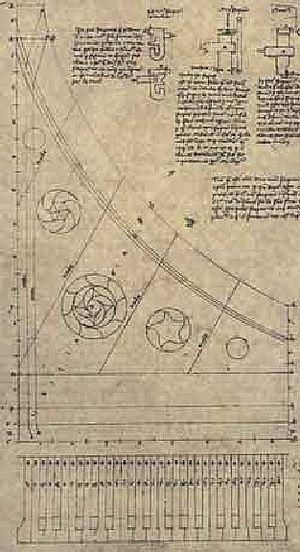
Schéma de clavecin archaïque par Henri Arnault de Zwolle
L'histoire du clavecin est, en tant que telle, une science récente car aucun traité d'ensemble sur ce sujet n'a été rédigé avant la période moderne. Elle s'appuie sur une iconographie et des documents écrits épars et disparates et sur l'étude des instruments anciens, souvent profondément altérés au cours de leur existence et aujourd'hui conservés dans les musées et les collections privées ; si nombre d'entre eux sont signés, datés et susceptibles d'un suivi dans les archives, beaucoup d'autres sont anonymes et ouvrent encore un vaste champ d'investigation aux experts.
Henri Arnault de Zwolle est un médecin, astronome et organiste qui a été au service du duc de Bourgogne Philippe le Bon.